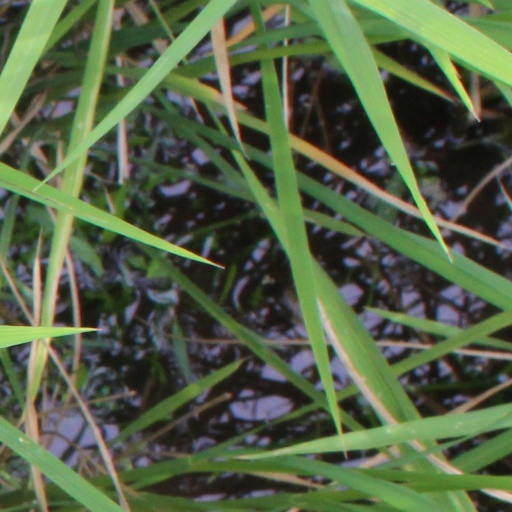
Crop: rice